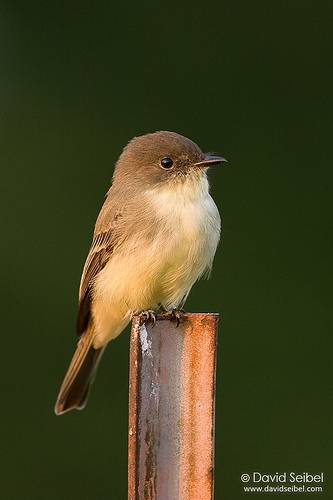
this earthy bird has a brown back with a yellow belly, breast and side.
a small bird with with brown crown and yellow breast and side and the bill is short and pointed
this is a small yellow bird with a white breast and a grey head.
this bird has a speckled belly and breast with a short pointy bill.
this small brown bird has a little black eye and tiny feet
this bird is brown with white and has a very short beak.
this bird has wings that are brown and has a yellow bellya small bird with a white belly and breast.
this particular bird has a belly that is tan and white
this bird is white and brown in color, and has a small sharp beak.
Species: Sayornis